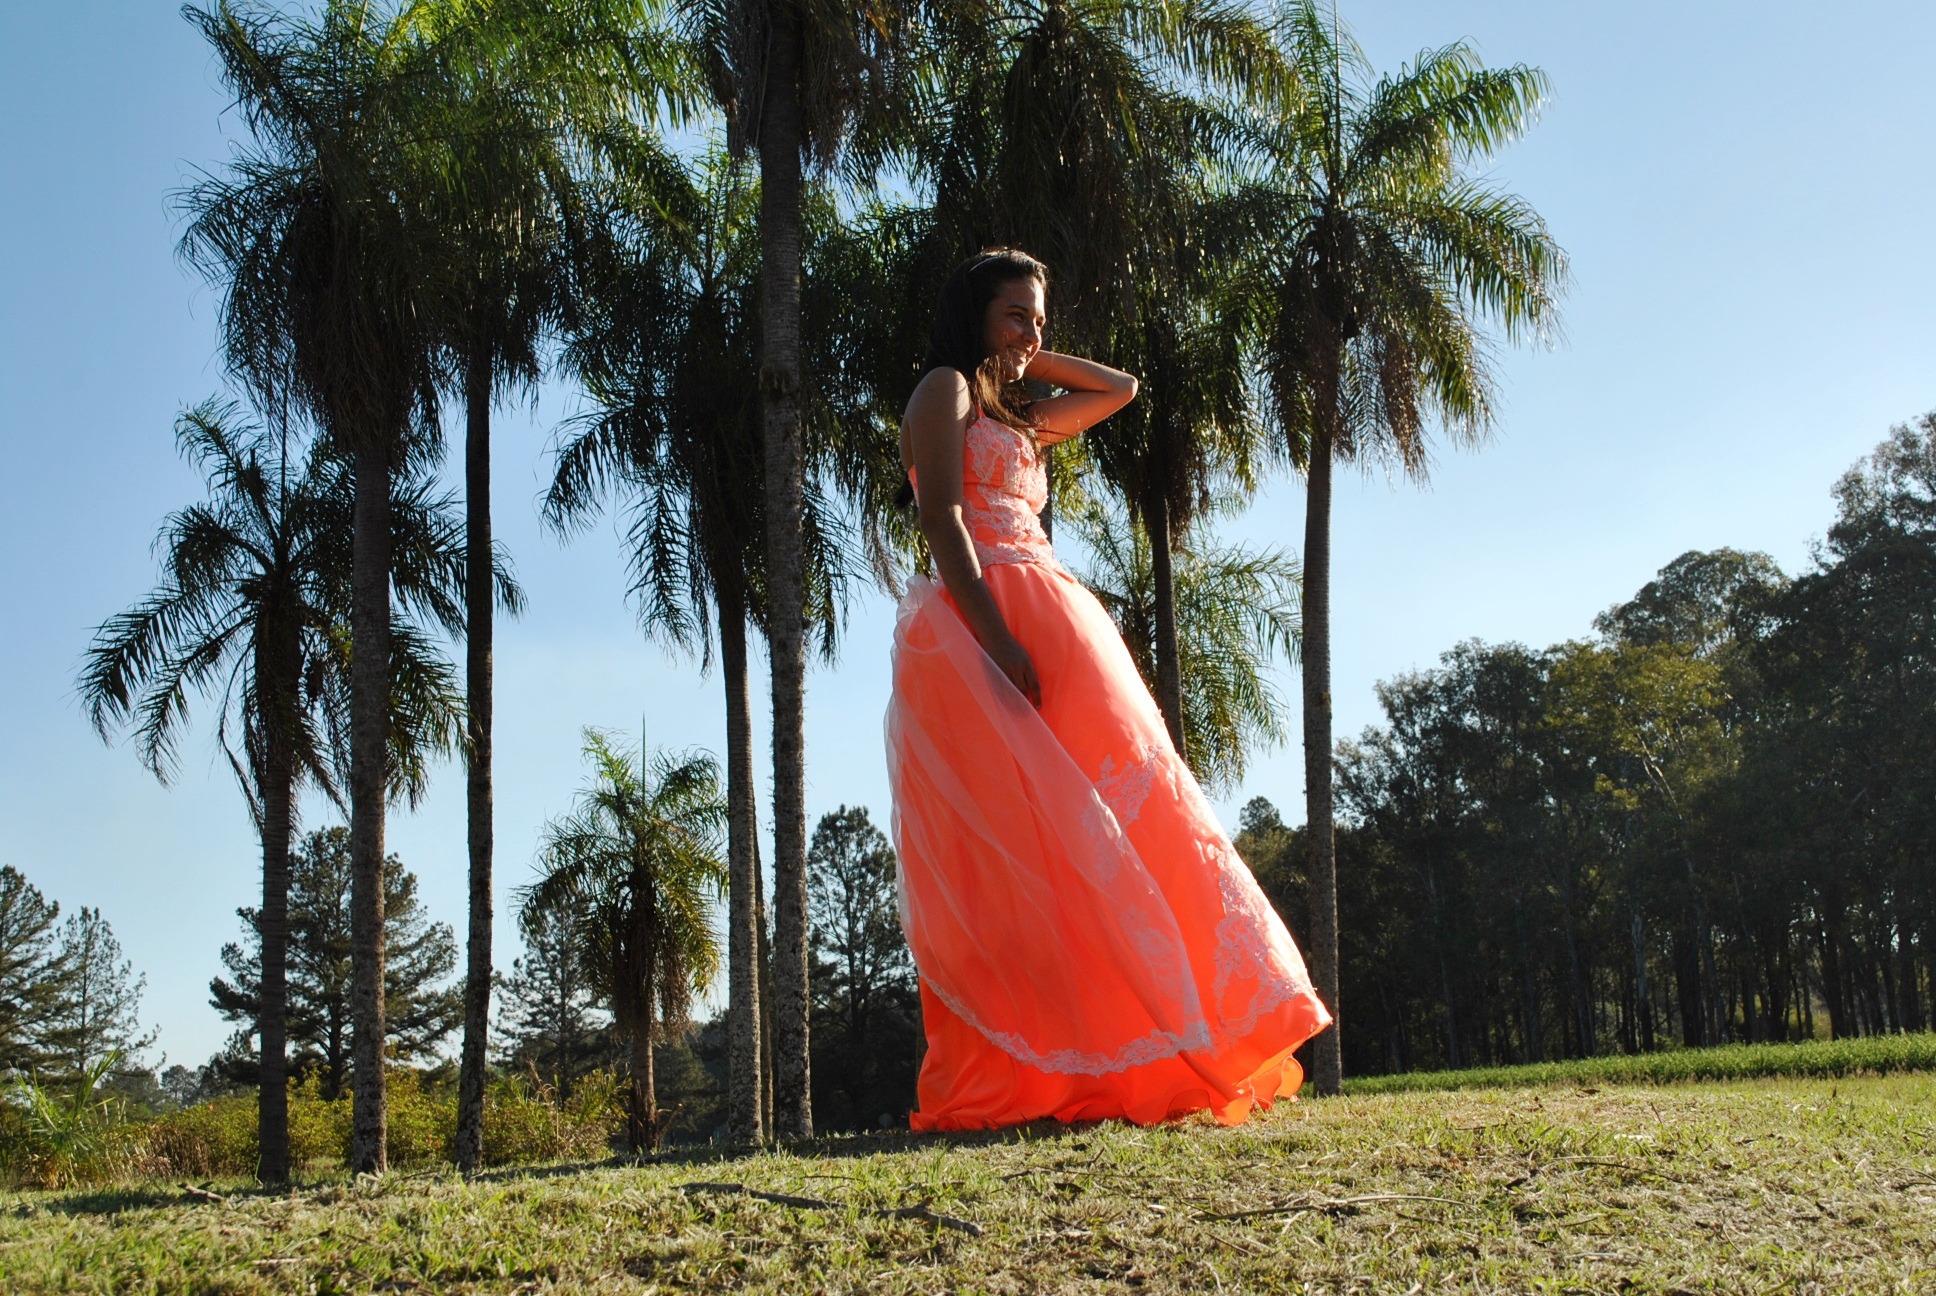
orange, spring, fashion, dress, photo shoot, prom dress, quinceanera dress